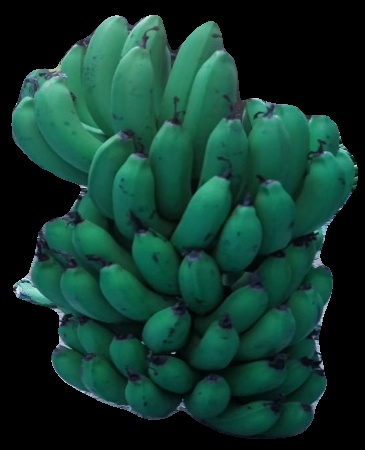
Variety: pachbale
Grade: grade2